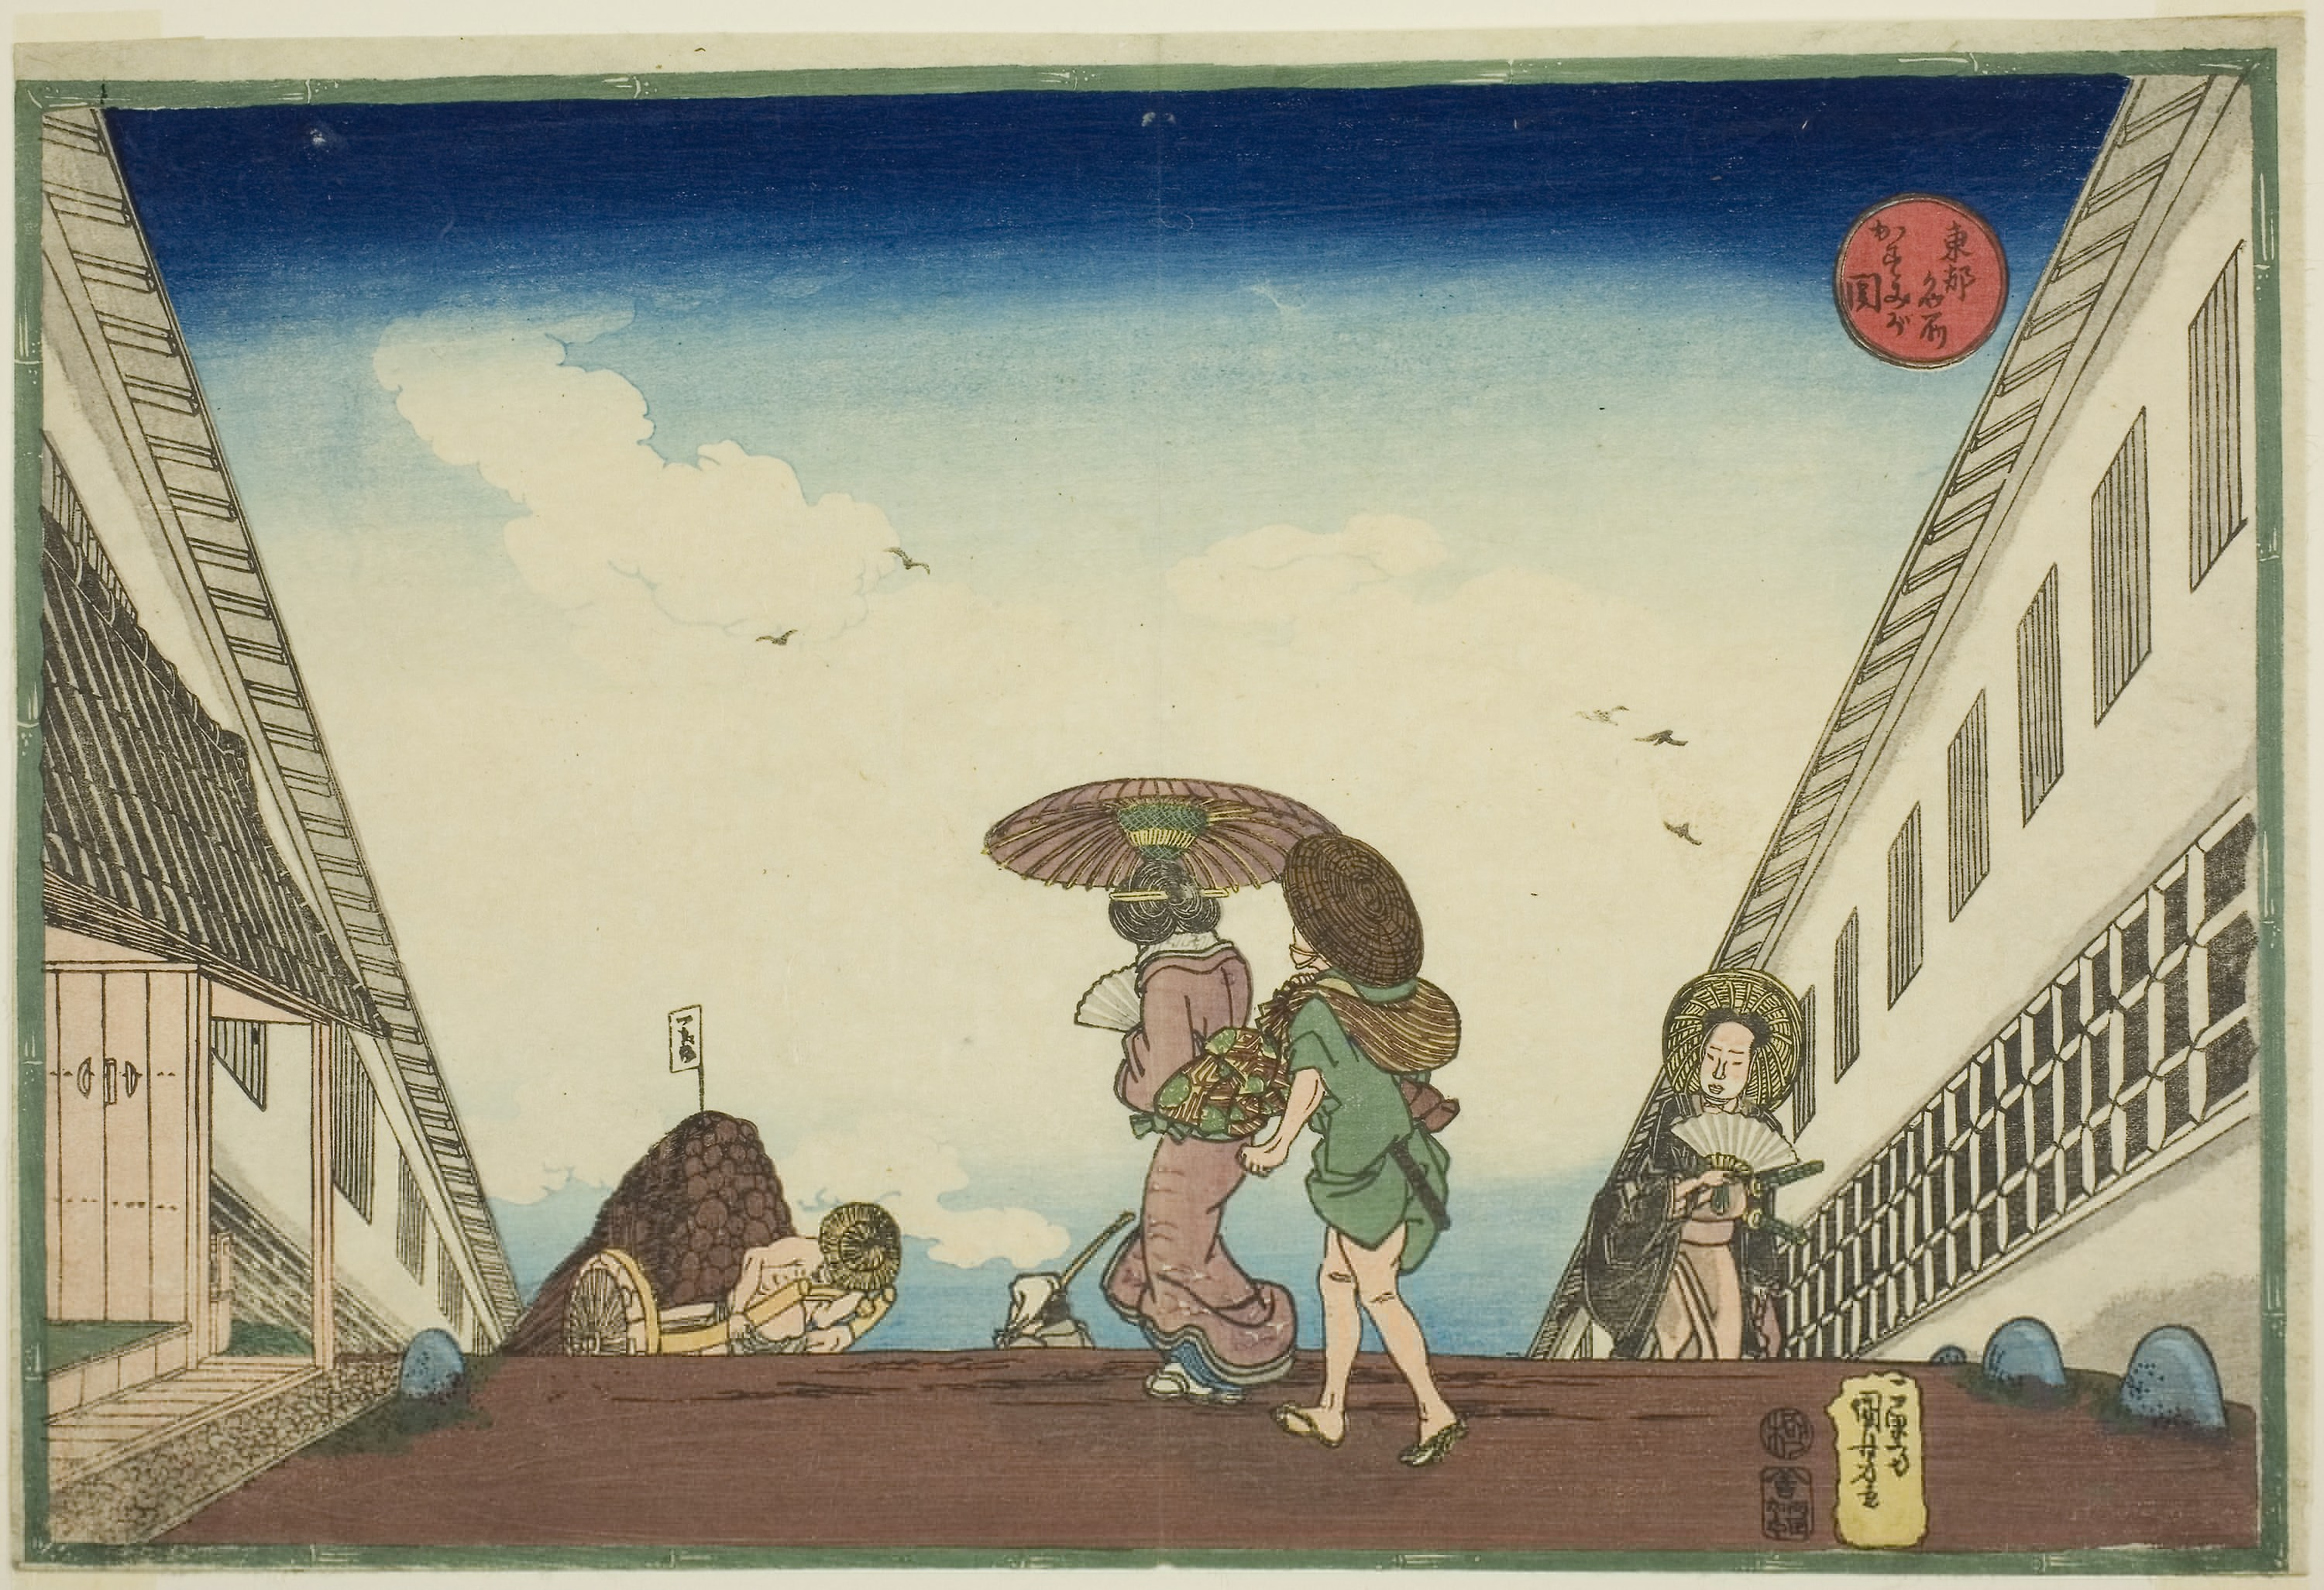
illustration, painting, art, visual arts, mural, artwork, history